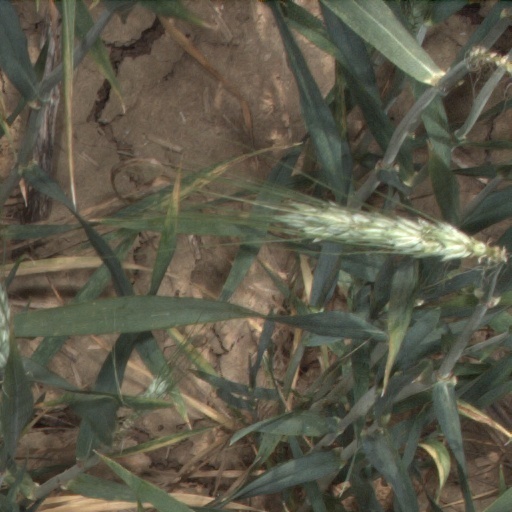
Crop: wheat